Ewe Unification Movement

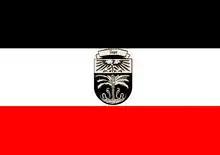
Flag of German Togoland

Under German colonial rule, a common governing ethos was that of "divide et impera", which sought to exacerbate their various colonial subjects' cultural identities against each other to prevent larger political units from forming against their imperial hegemony. This manifested itself in German Togoland with the pitting of the Ewe peoples against other more allegedly barbaric groups, like the Ashanti, by German Protestant priests from the "Norddeutsche Missionsgesellschaft". Under the ethos, these priests translated the Protestant Bible into a standardized Ewe language, and utilized it and the resulting linguistic studies to consolidate a shared Ewe identity based around a common language to loosely unify their disparate polities further.